Anne Wenzel

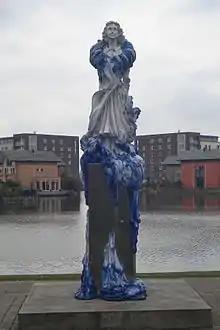
Public installation by Anne Wenzel in Barendrecht

Anne Wenzel (born 23 May 1972 in Schüttorf, Germany) is a German sculptor and installation artist who mainly works with ceramics.